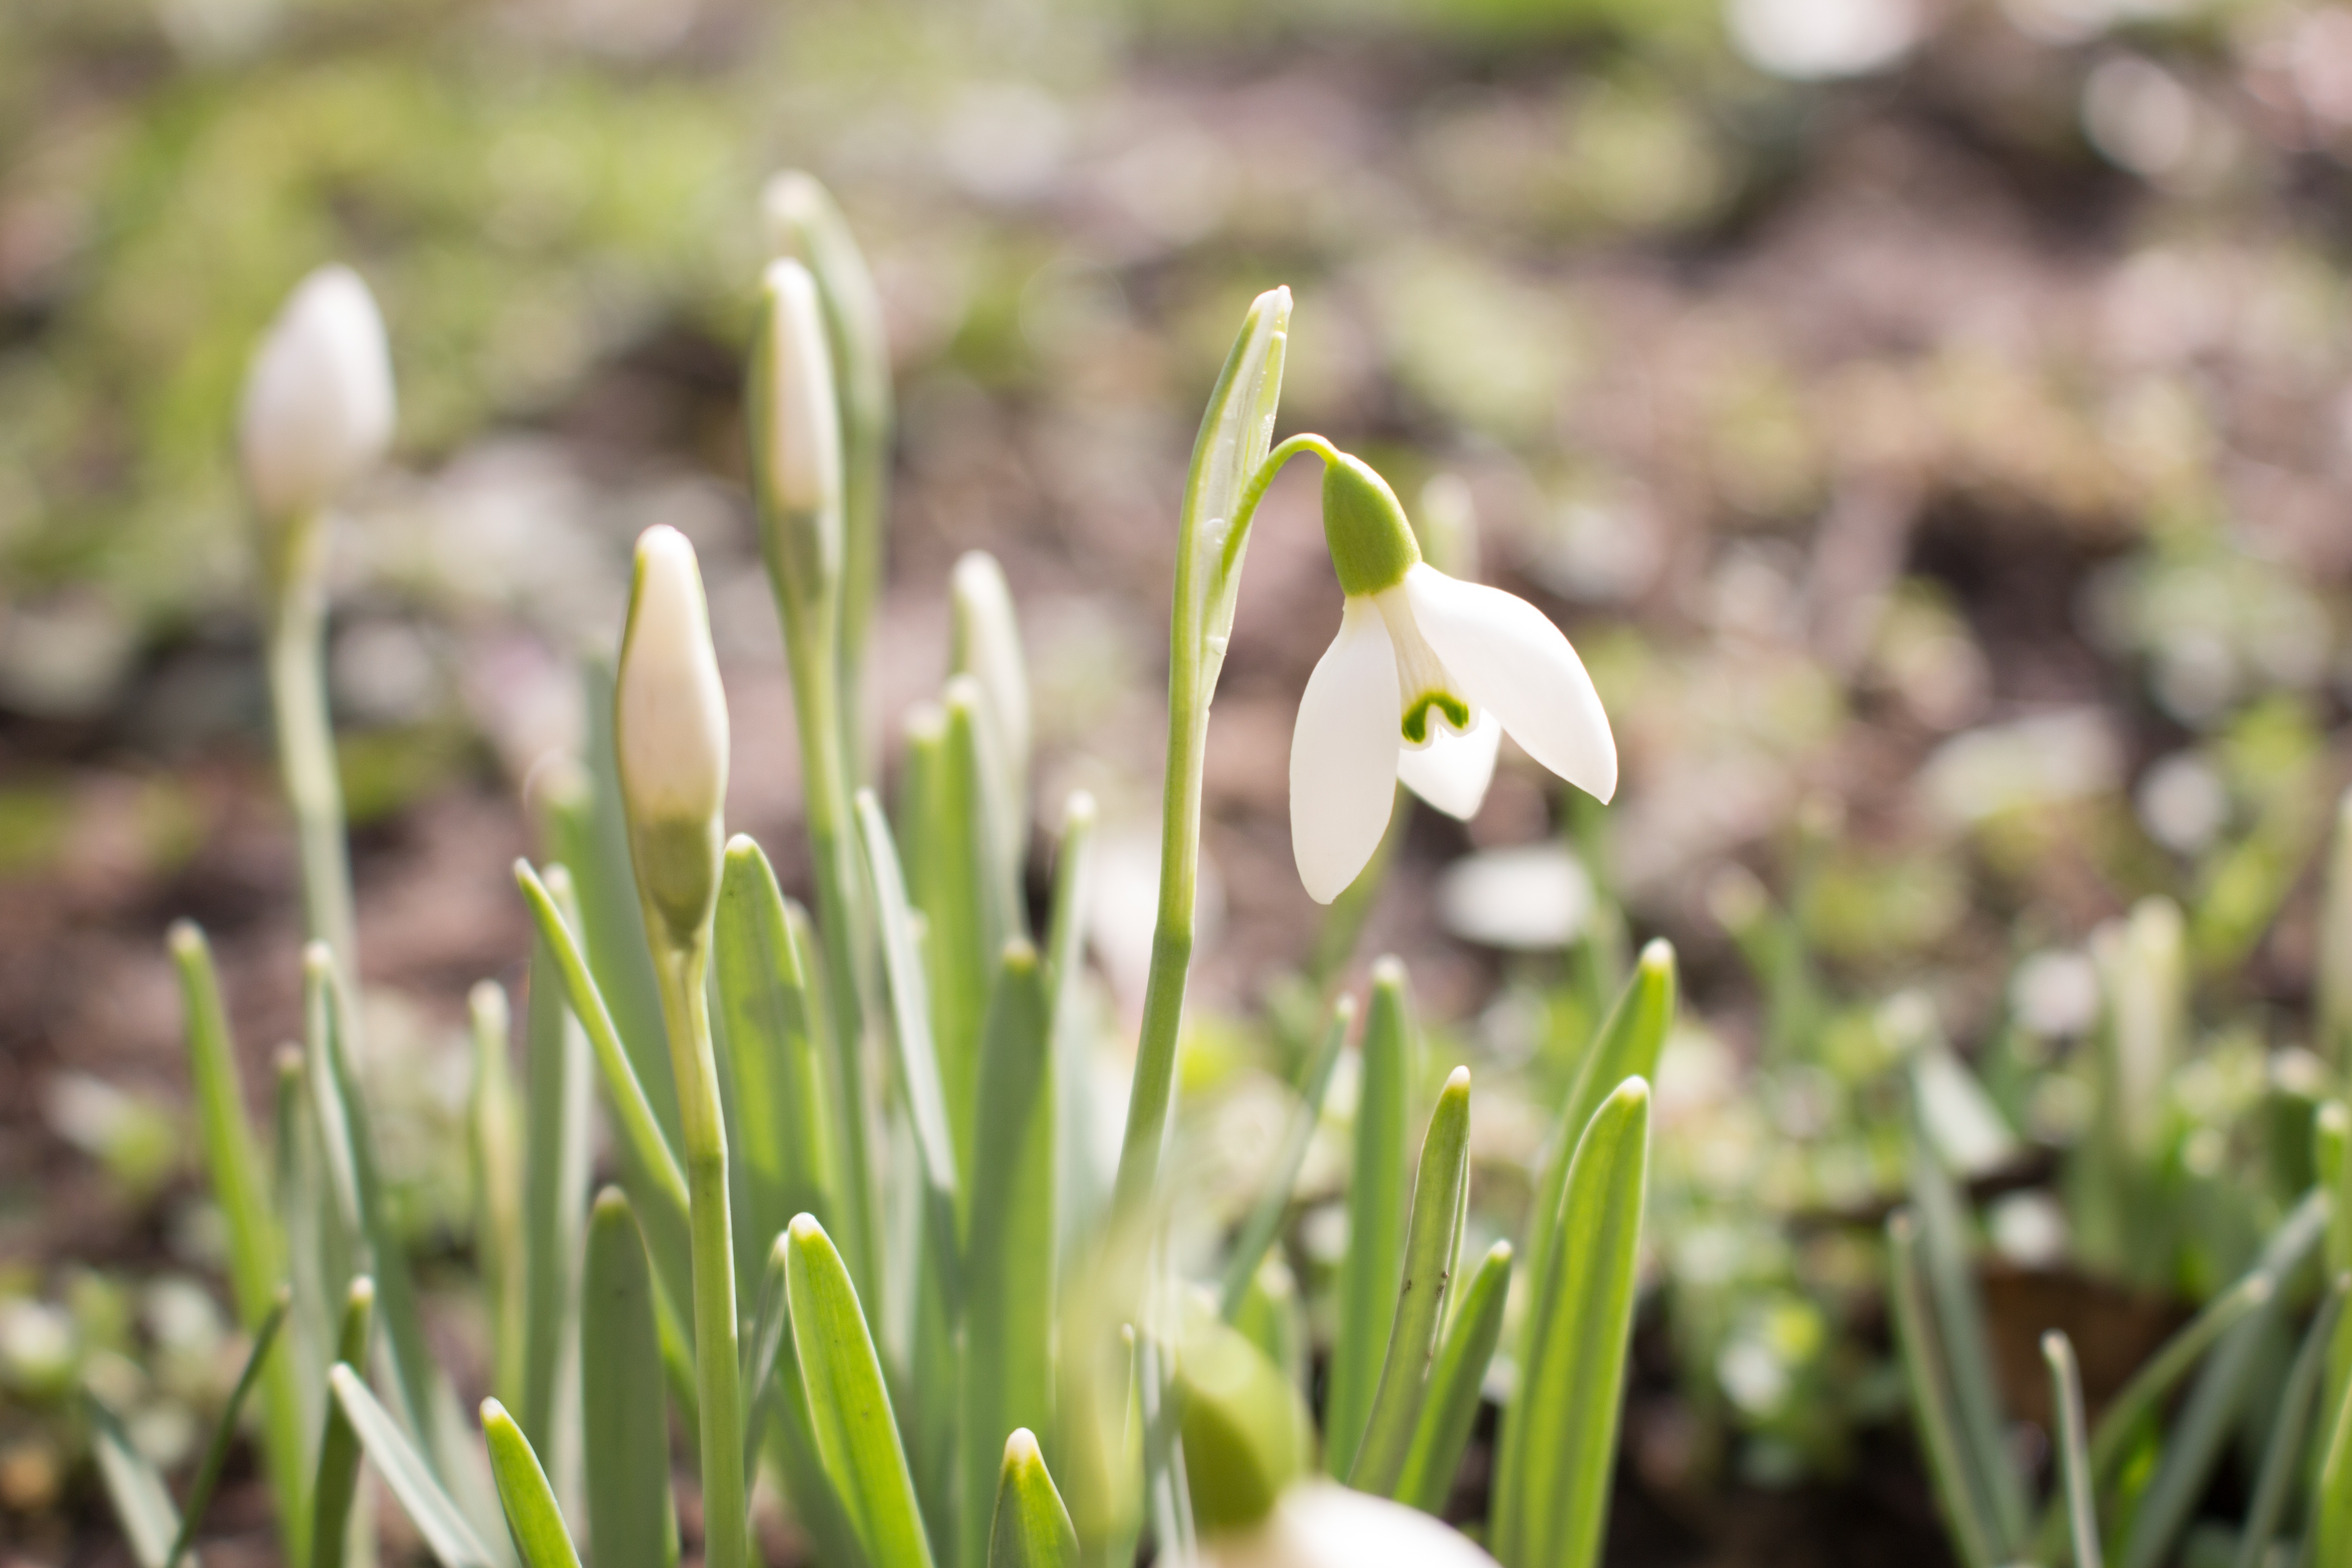
grass, plant, field, meadow, flower, green, botany, flora, wildflower, snowdrop, galanthus, flowering plant, grass family, plant stem, land plant